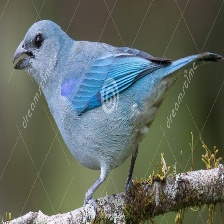
Species: AZURE TANAGER
Scientific name: THRAUPIS CYANOPTERA